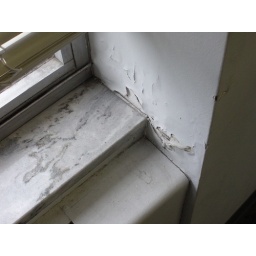
Cracked wall and paint by window sill.